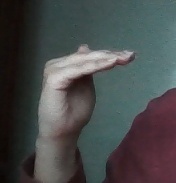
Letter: khaa